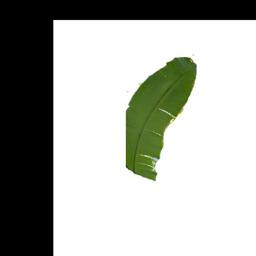
Label: BHIMKOL